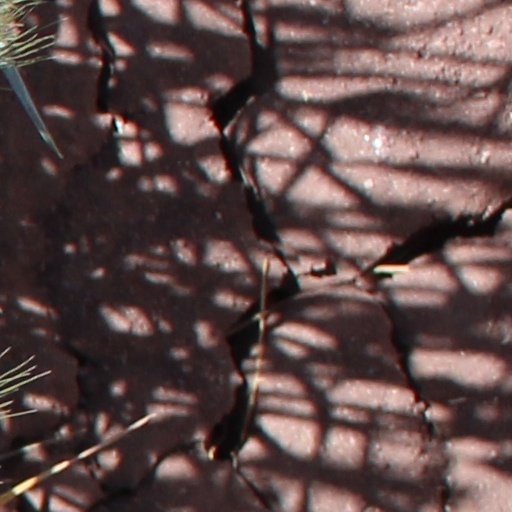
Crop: wheat